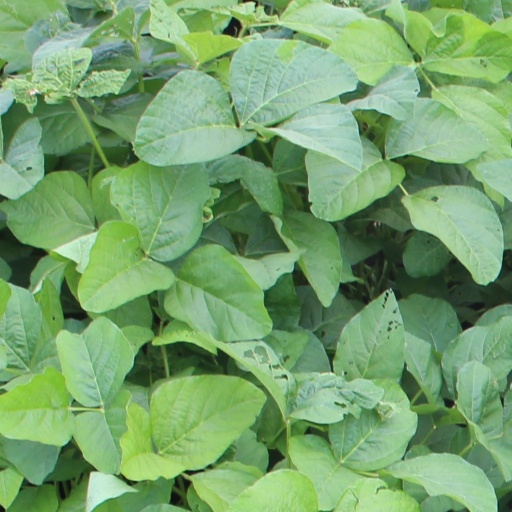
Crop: soybean